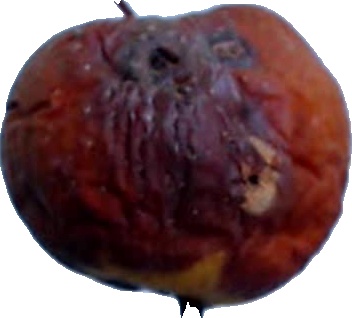
Label: apple_rotten_1